Indiana Jones Judge's Survival Pack

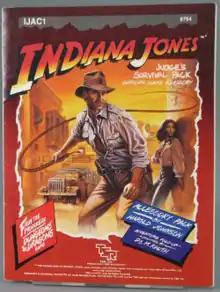
Cover art by Clyde Caldwell, 1985

Indiana Jones Judge's Survival Pack is a supplement published by TSR in 1985 for the action-adventure role-playing game "The Adventures of Indiana Jones Role-Playing Game", itself based on the "Indiana Jones" movie franchise.